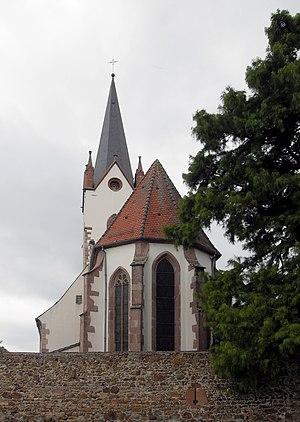
L'église Saint-Blaise à Hartmannswiller
Hartmannswiller est une commune française située dans le département du Haut-Rhin, en région Grand Est.